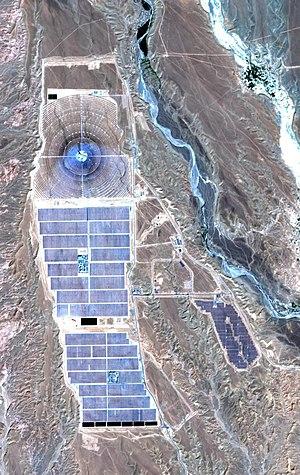
Le complexe Noor Ouarzazate, est le premier projet solaire élaboré dans le cadre de la stratégie énergétique marocaine qui vise à porter la part des EnR dans le mix électrique national à plus de 52 % à l'horizon 2030.